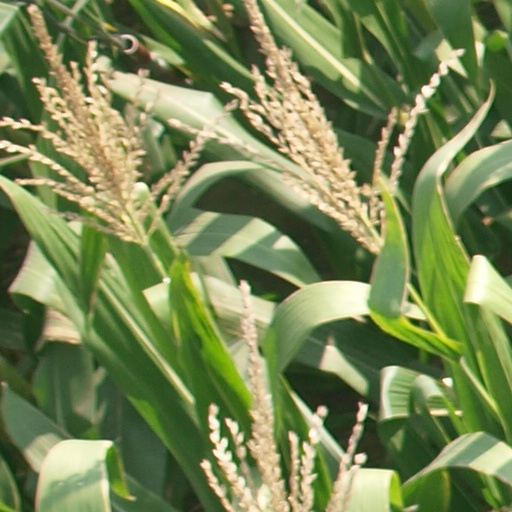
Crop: maize; corn